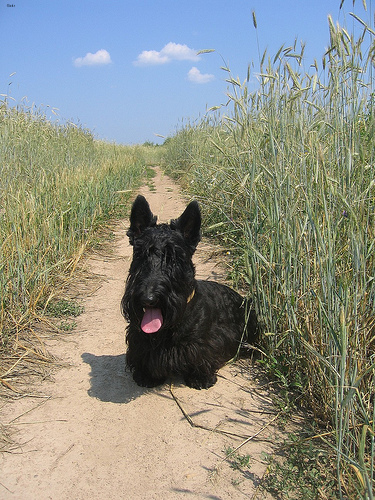
Breed: scottish terrier